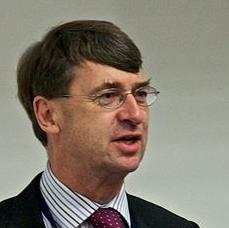
Age: 57